Karina Miranda

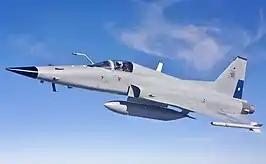
Chilean Air Force Northrop F-5E Tiger III aircraft.

Miranda's flight training took place in 2006 aboard a Northrop F-5 fighter, and she completed her sound barrier-breaking flight on a F-5 Tiger III on 29 April 2010.